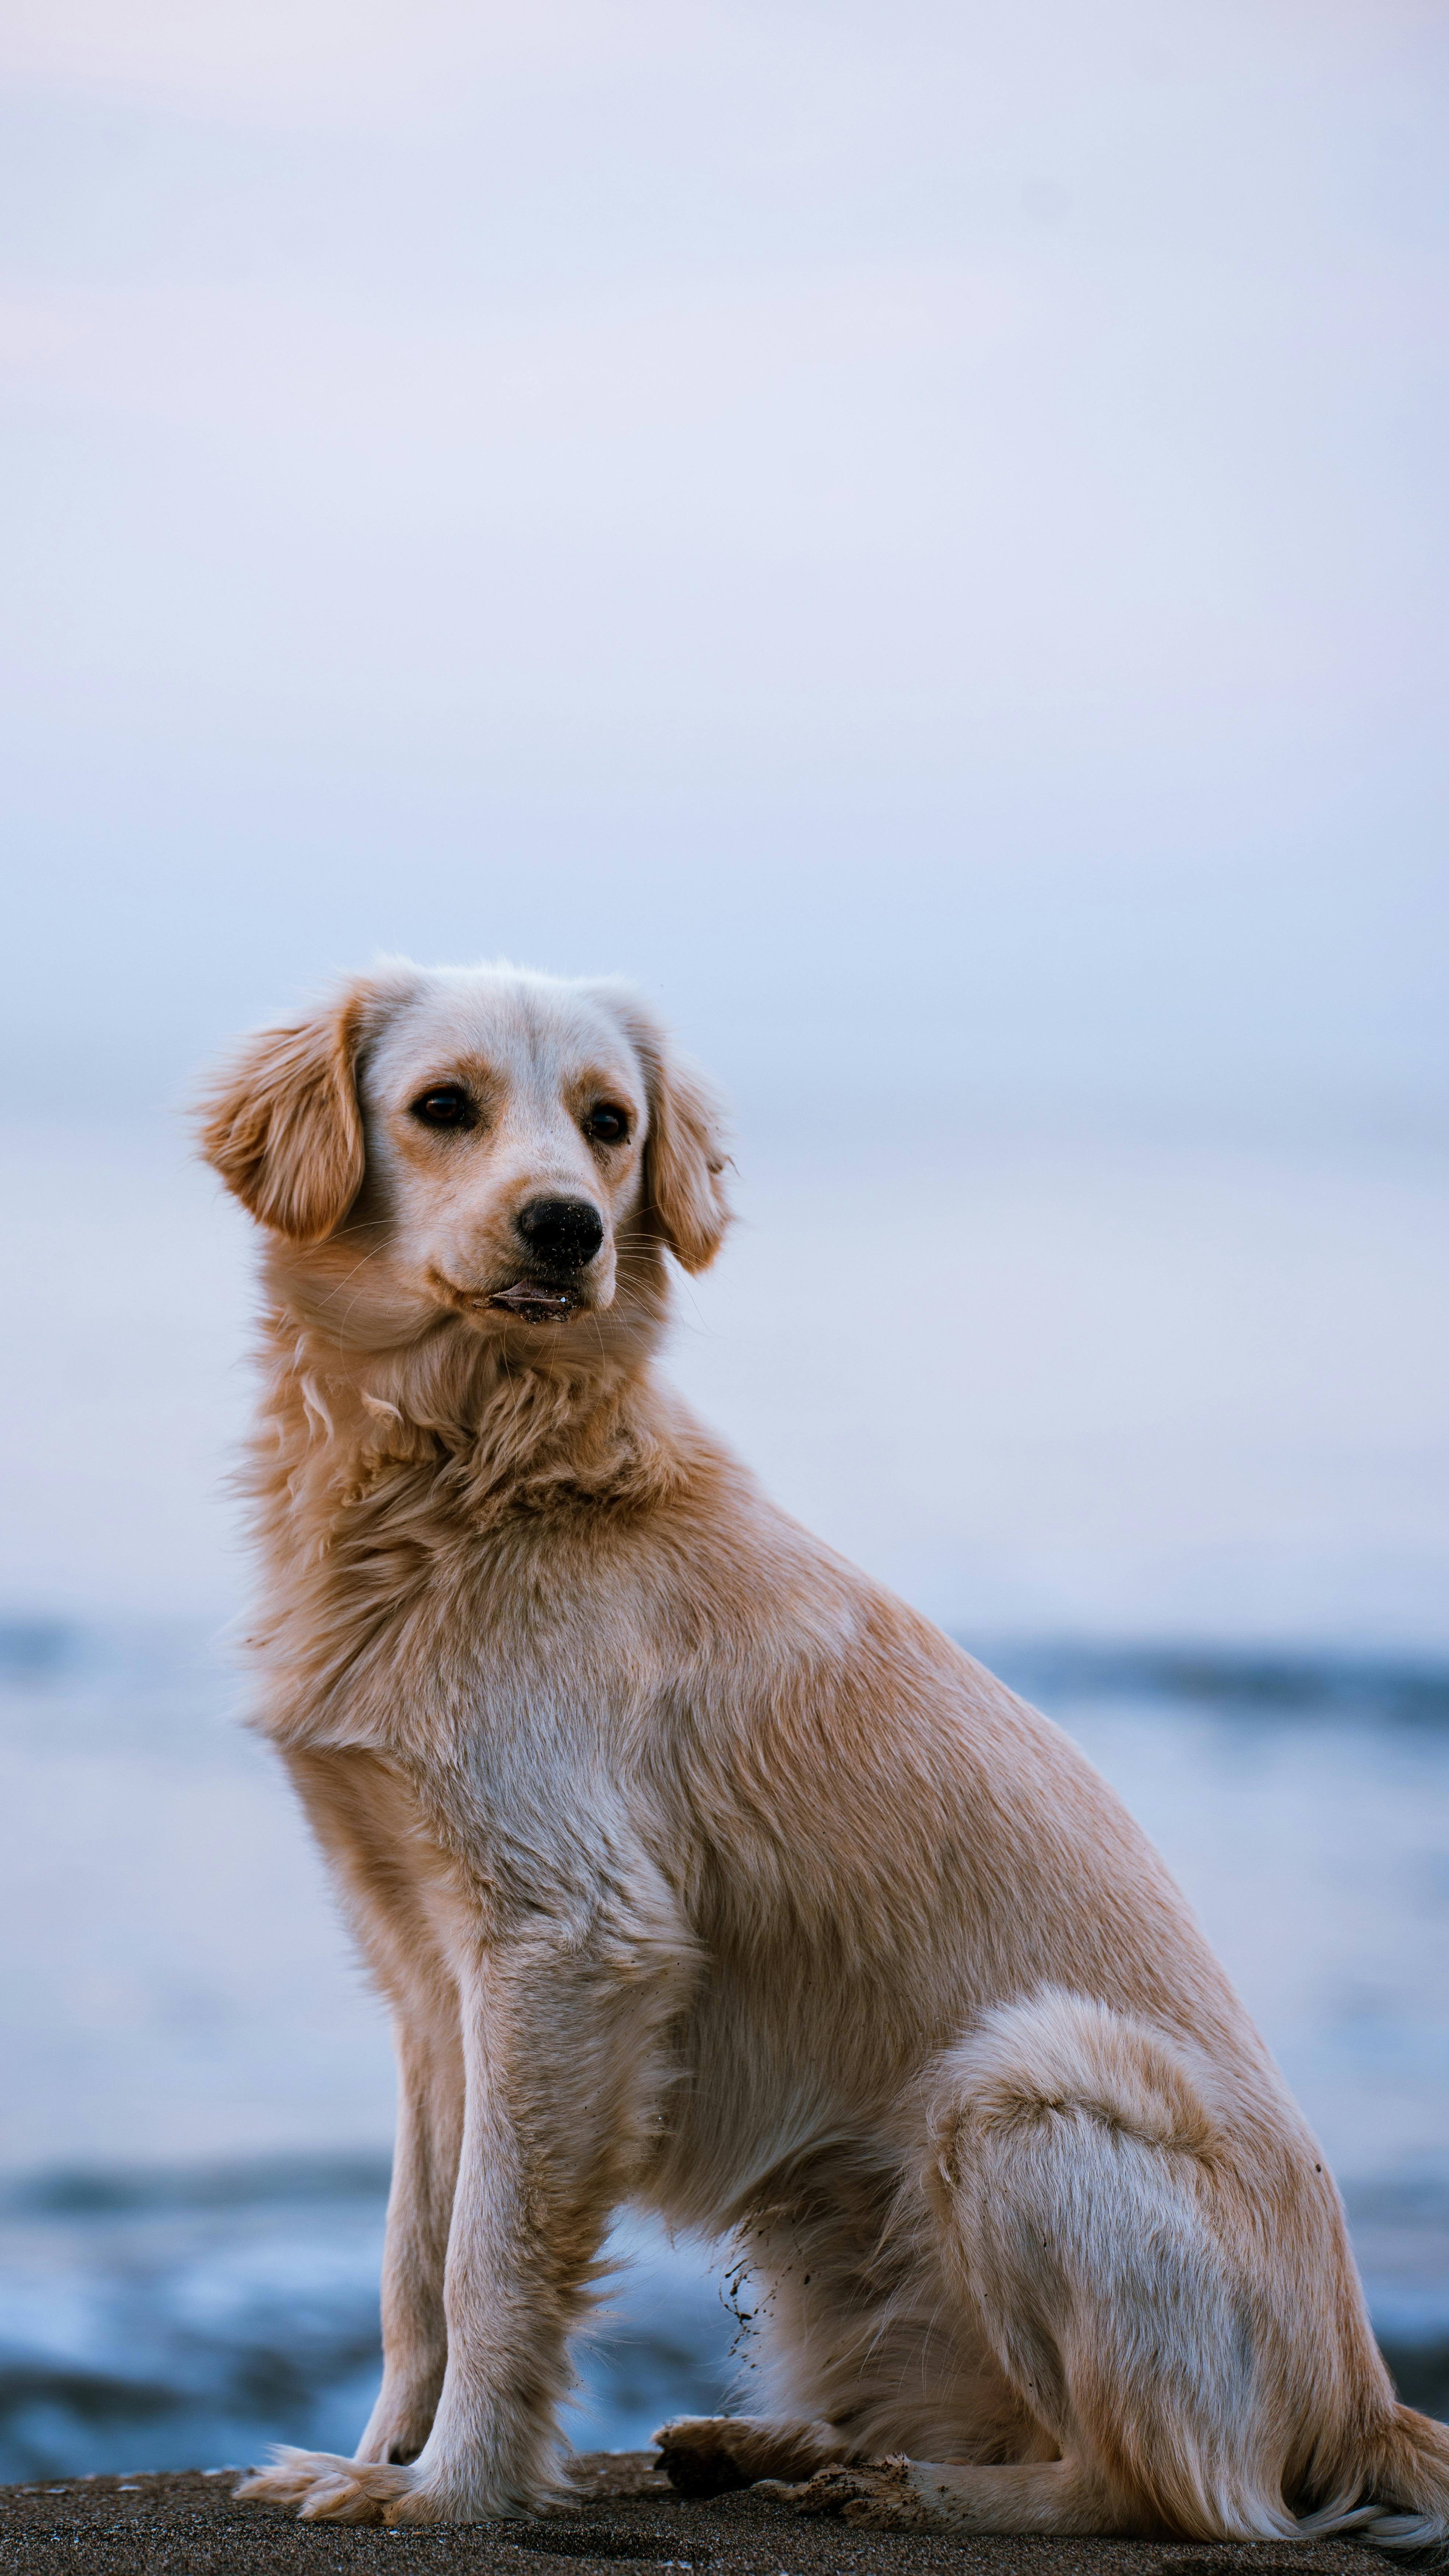
dog, carnivores, snout, retriever, golden retriever, working animal, fur, gun dog, canidae, whiskers, wind